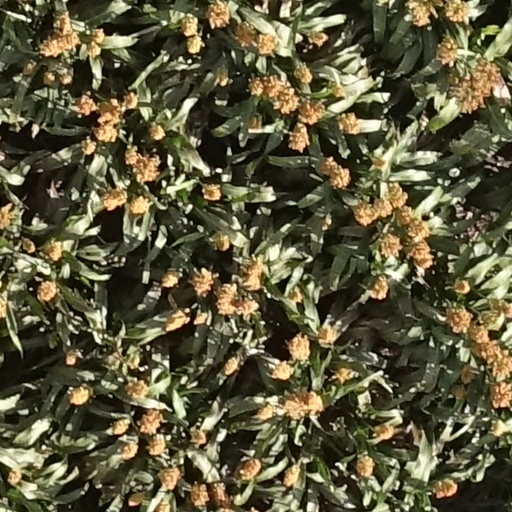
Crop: sorghum